Geeumbi

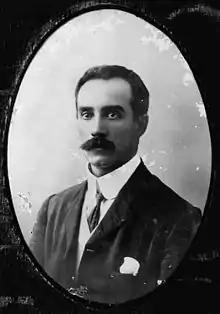
Dr Thomas Arthur Price, as a young man

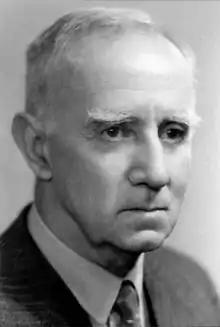
Dr Price, as an older man

Dr Thomas Price arrived in Toowoomba in 1903 to take up a position at the Willowburn Mental Hospital. He later went into private medical practice but following World War I started a practice as an Ear, Nose and Throat Specialist at both the Toowoomba General Hospital and St Vincent's Hospital. From the time of his arrival in Toowoomba Dr. Price had been concerned for the health of the community as mosquitoes were a major problem due to the swamps and open drains that ran throughout the town. Despite campaigning for the appointment of a Government Inspector to control the mosquito problem he was not successful until he stood and was elected to the Toowoomba City Council in 1912. After he was elected Mayor in 1918, Dr. Price stepped-up his campaign and was eventually successful in draining the swamps and eradicating the mosquito problem in Toowoomba. He was similarly interested in the welfare of the youth of the city. He was a Scout Leader and with the assistance of his wife started the Boy Scouts and Girl Guide movements in the city using his own property for camps and orientation exercises. In the 1930s at the height of the Great Depression, Dr. Price organized a self-help camp at Redwood Park for the itinerant unemployed. Much of the fresh vegetables to feed the men in this camp came from the kitchen garden around Geeumbi. Shortly before his death in 1957 Dr Price sold Geeumbi and retired to live in Sydney. His wife Hester had died at Toowoomba in 1944. The Dr Price Memorial Mothercraft Centre perpetuates his memory in Toowoomba.